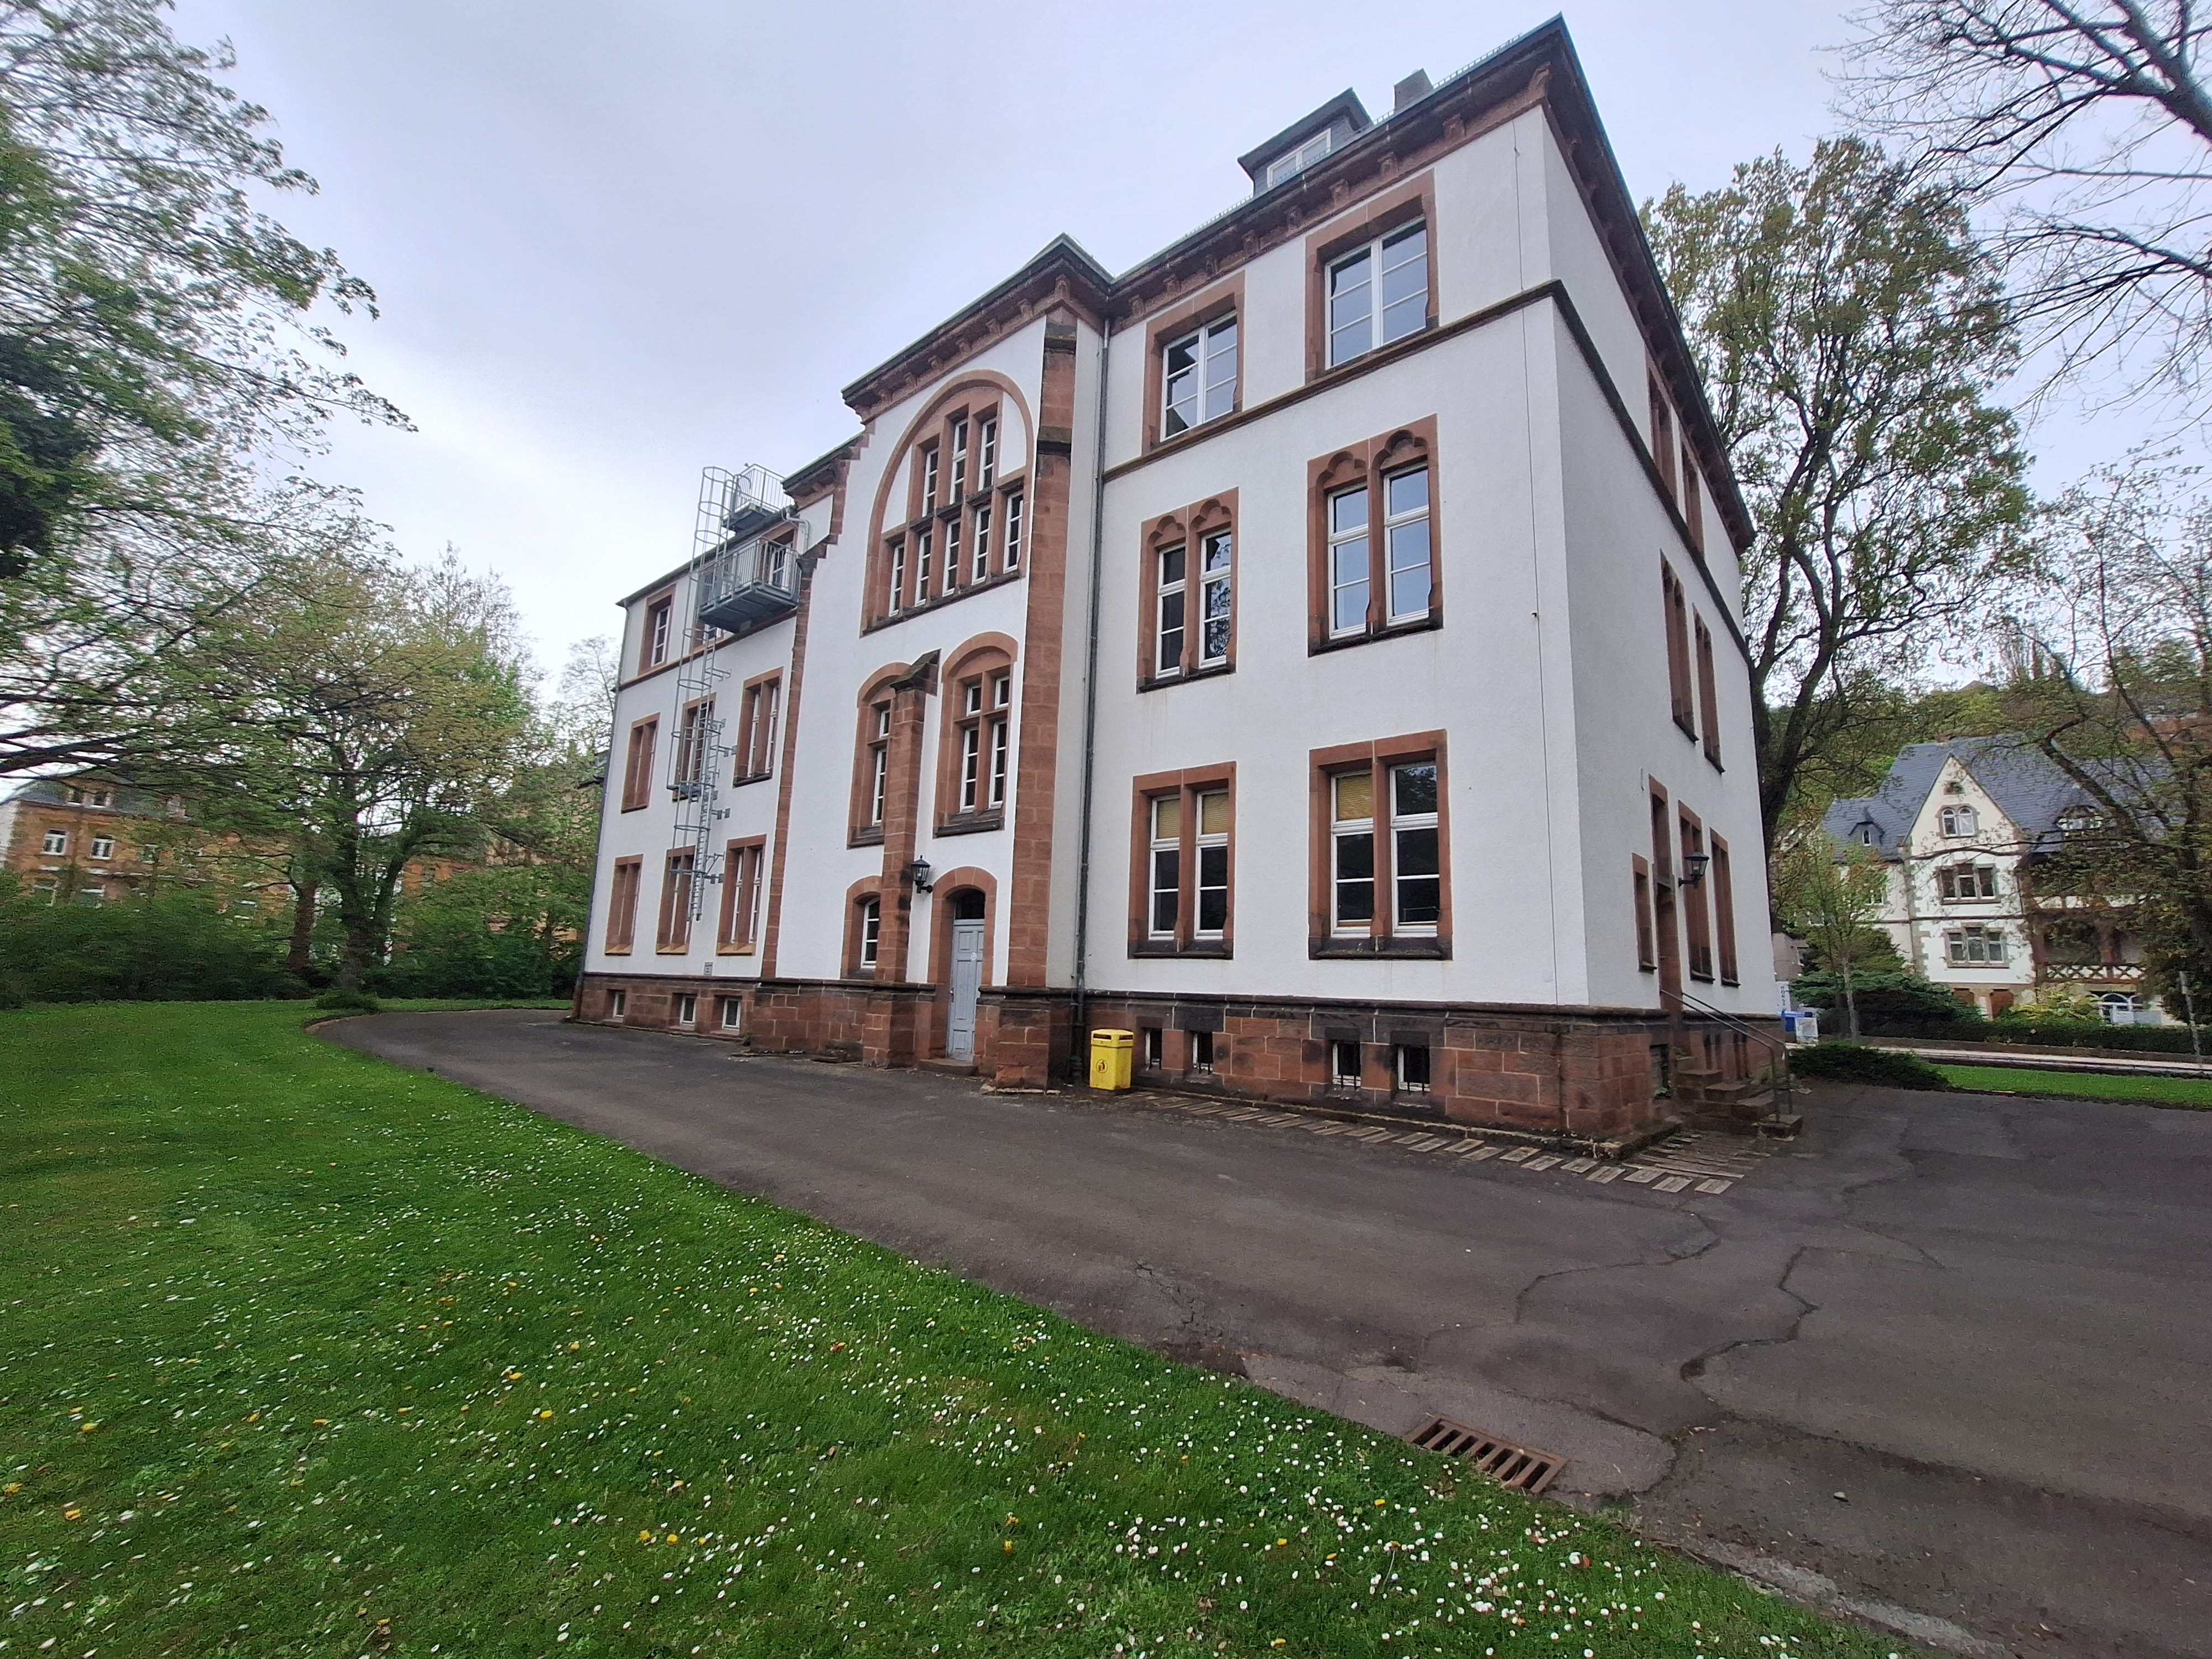
Building: Universitätsstraße 24